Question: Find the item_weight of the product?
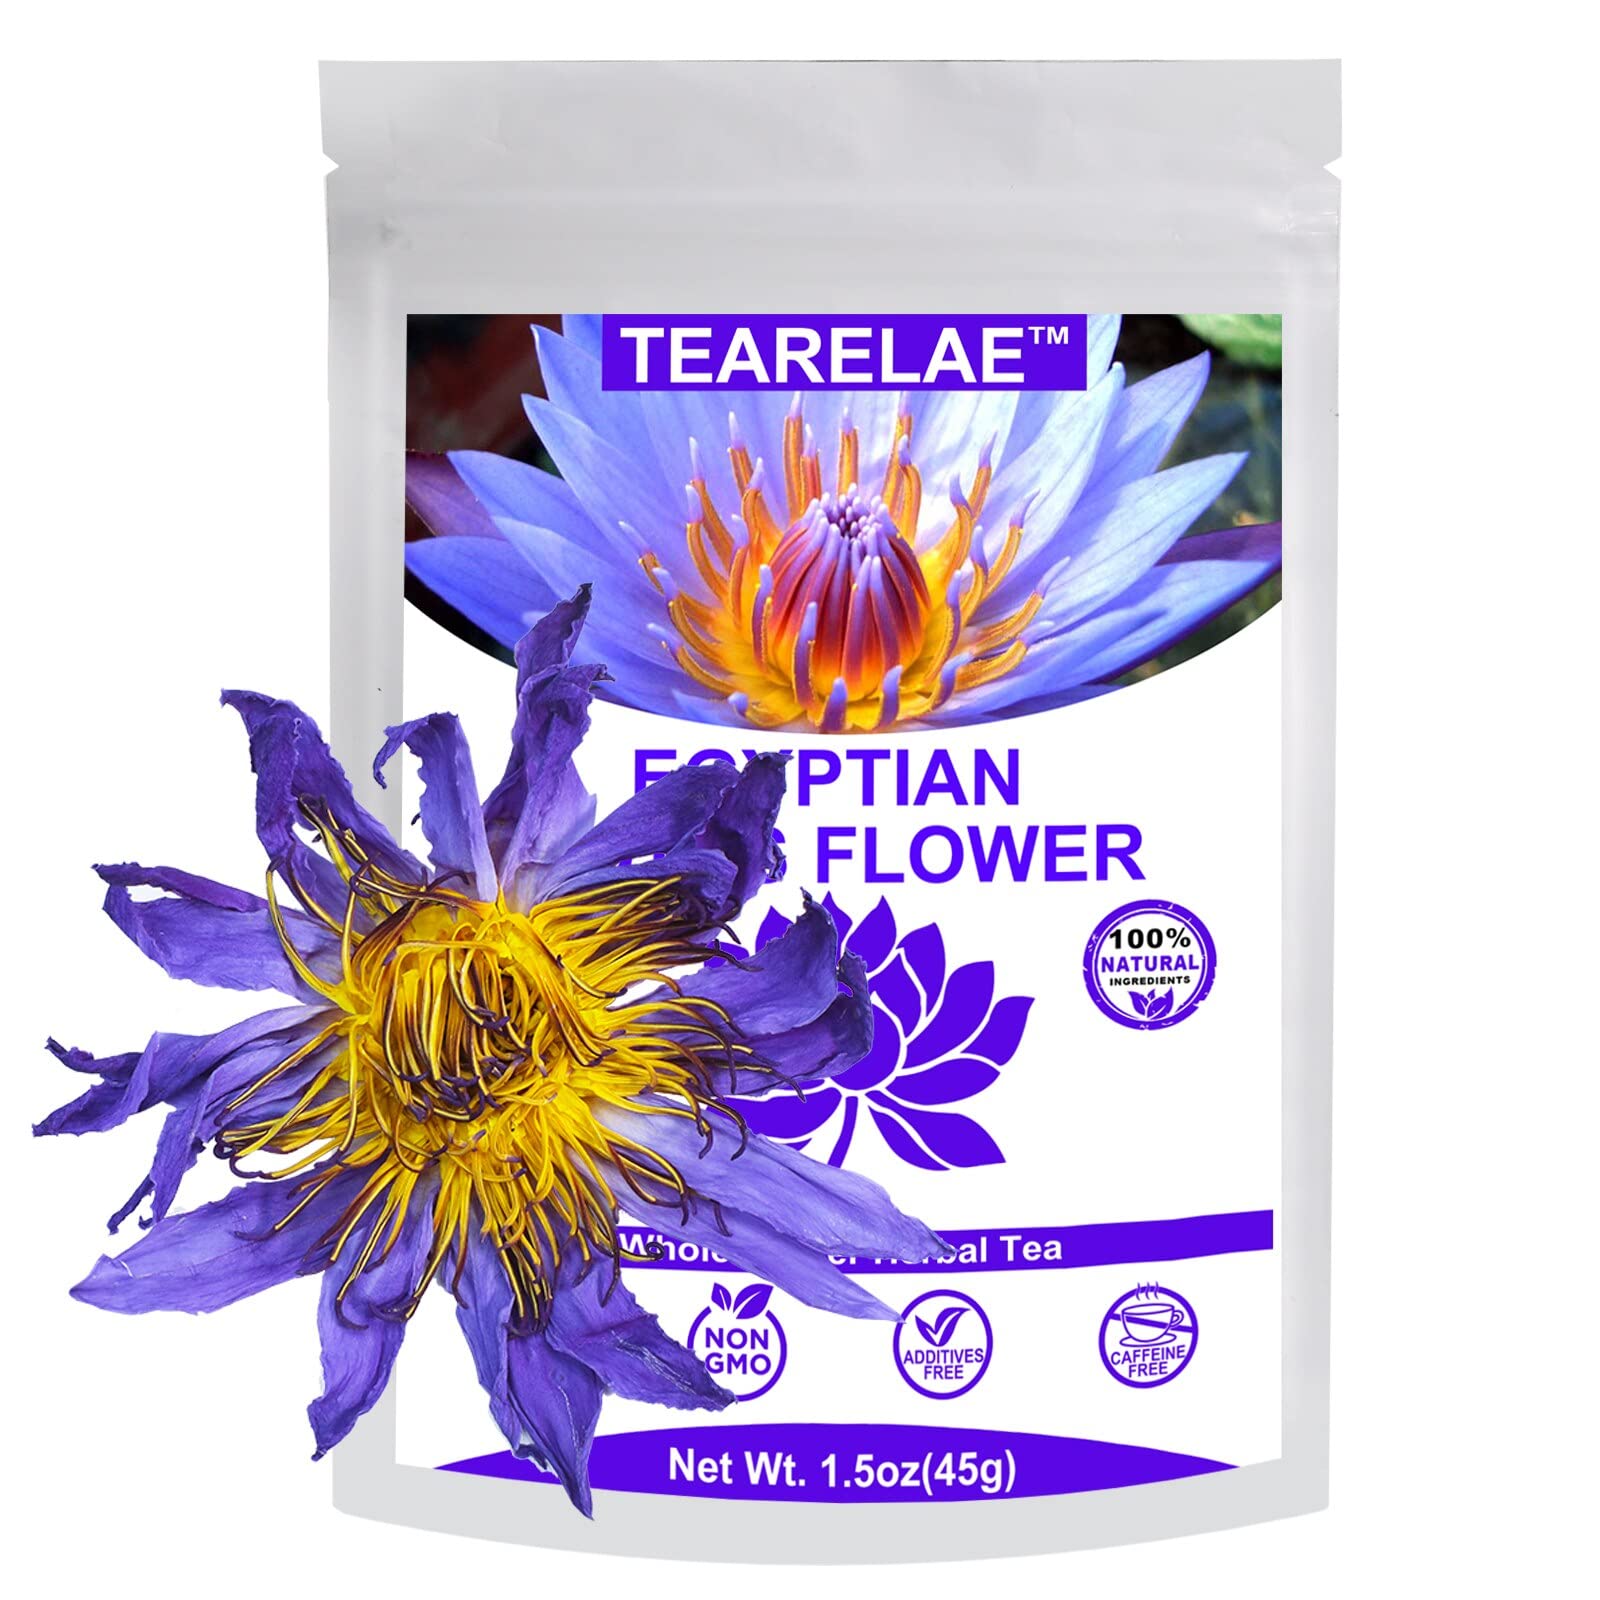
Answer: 45 gram